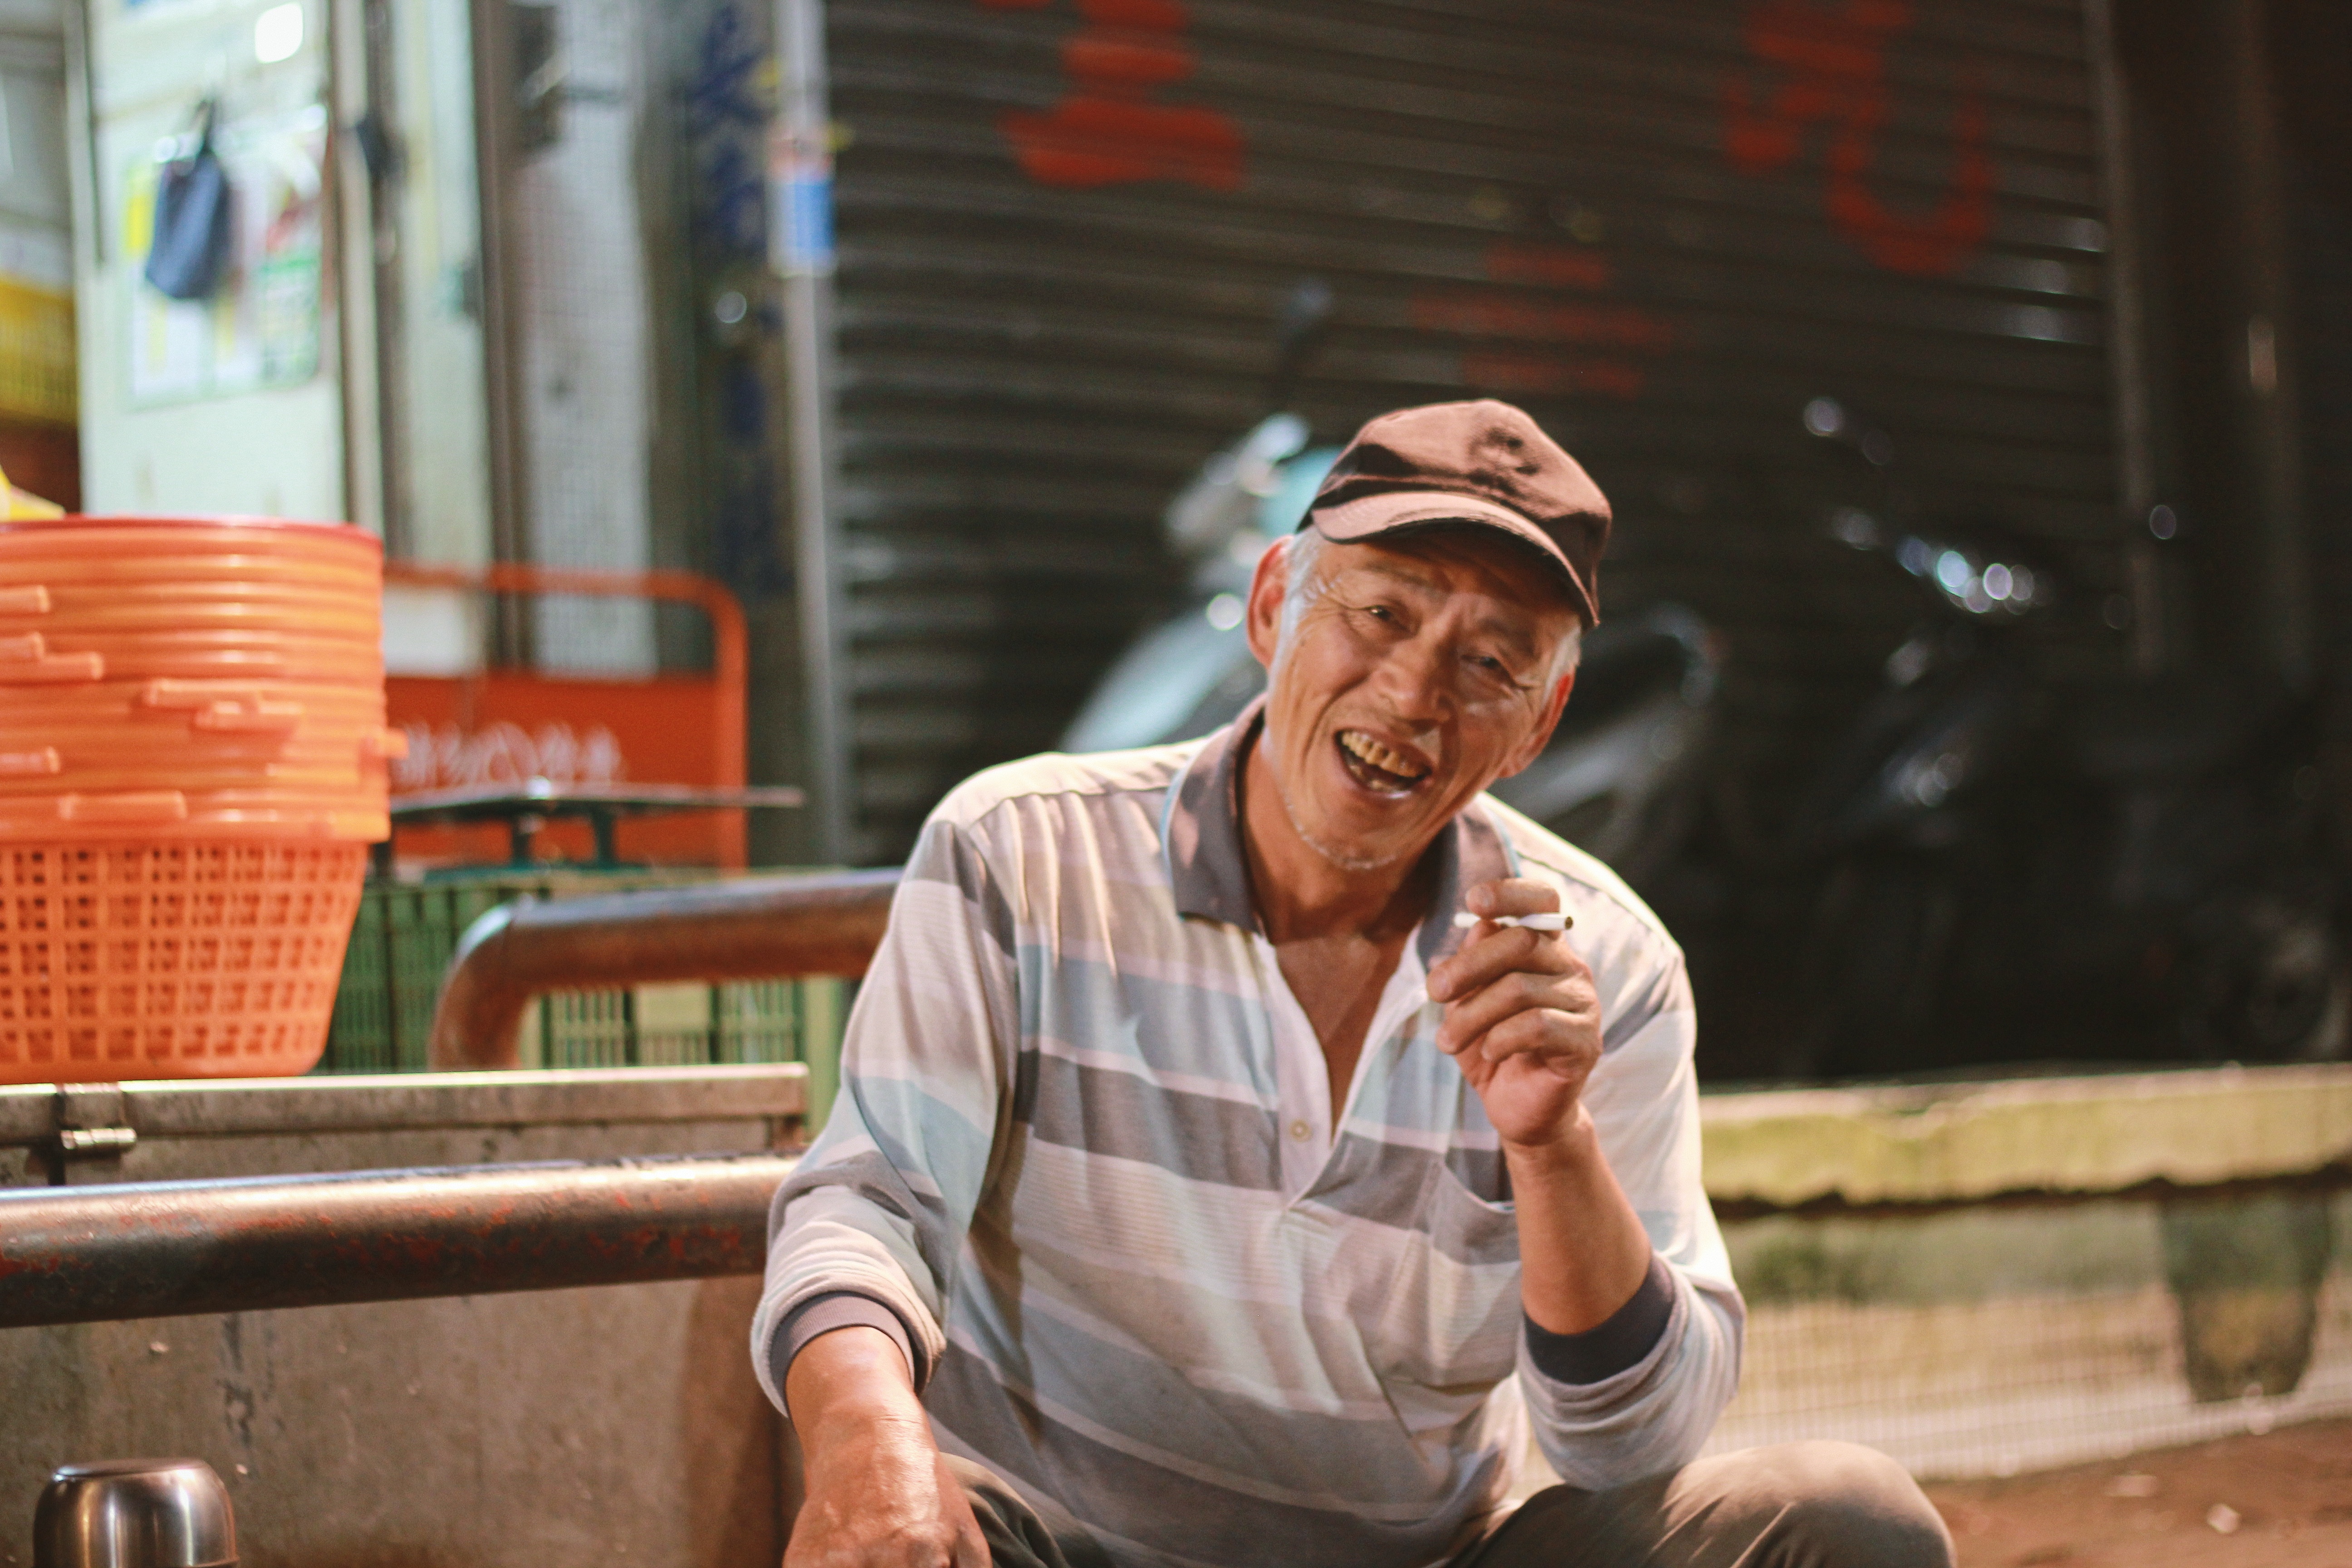
man, person, people, male